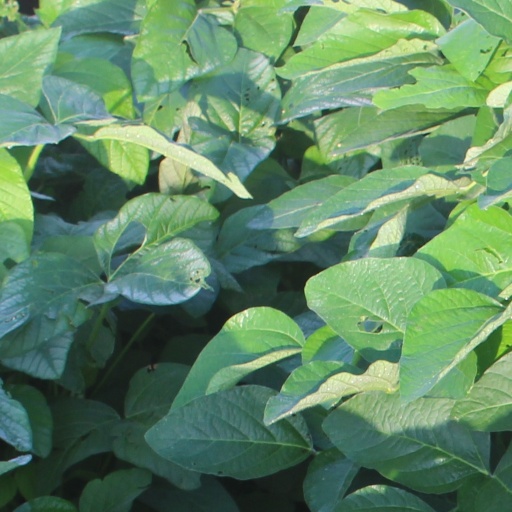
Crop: soybean